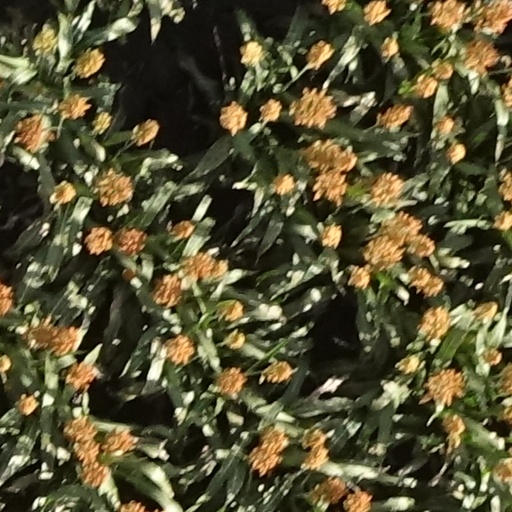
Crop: sorghum